New Democratic Party of Serbia

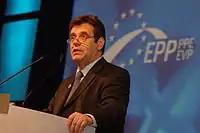
Vojislav Koštunica, founder and the first president of the party

The DSS first competed in the December 1992 parliamentary elections. As part of DEPOS, the DSS received 18 seats in the National Assembly of Serbia - which grew to 20 after non-party-aligned members of DEPOS decided to leave the Parliament. Soon, similar differences of opinion over ways in which to fight the ruling Socialist Party of Serbia and the DSS's belief in Serbian nationalism led to a division in DEPOS too. The DSS left the coalition in mid-1993.